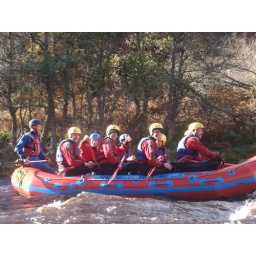
white water rafting two day adventure stag weekend. three sections of the Findhorn river over two days.